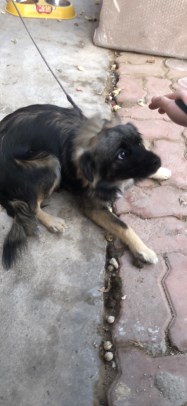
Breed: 3336-n000121-chinese_rural_dog